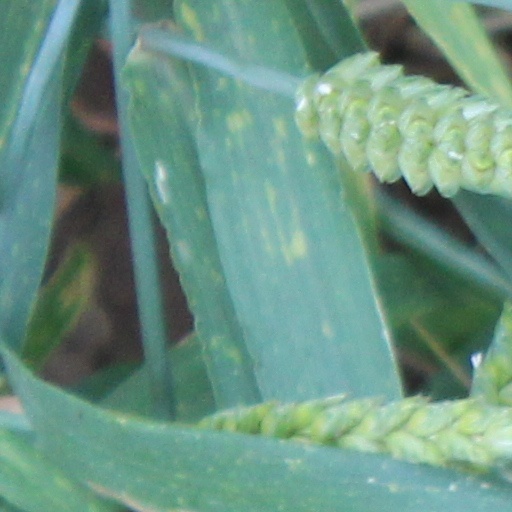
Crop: wheat